List of moths of Madagascar

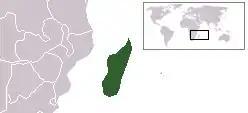
Location of Madagascar

There are about 2,680 known moth species of Madagascar. The moths (mostly nocturnal) and butterflies (mostly diurnal) together make up the taxonomic order Lepidoptera.